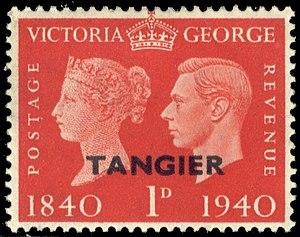
Cette liste vise à énumérer les personnalités présentes sur les timbres du Protectorat du Maroc, du Royaume du Maroc, des diverses colonies espagnoles de la zone, de la ville de Tanger occupée par des puissances étrangères et des bureaux de poste étrangers dans le Maroc colonisé.